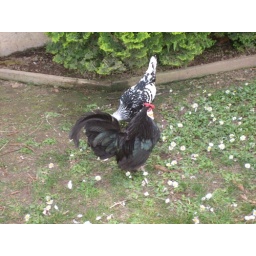
chickens running around